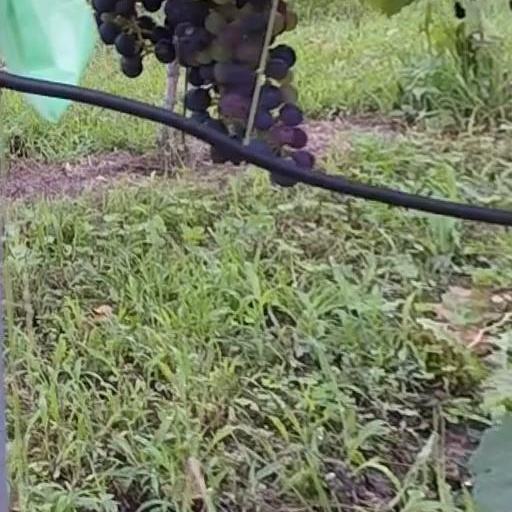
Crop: grape